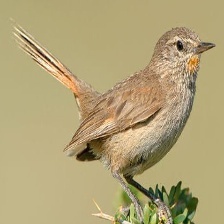
Species: AUSTRAL CANASTERO
Scientific name: ASTHENES ANTHOIDES